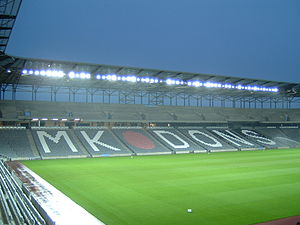
Stadium MK
stadium:mk
stadium:mk er et fodboldstadion i Milton Keynes i England, der er hjemmebane for League Two-klubben Milton Keynes Dons. Stadionet har plads til 30.500 tilskuere. Alle pladser er siddepladser. Det blev indviet den 18. juli 2007 i en opvisningskamp mod Chelsea F.C.